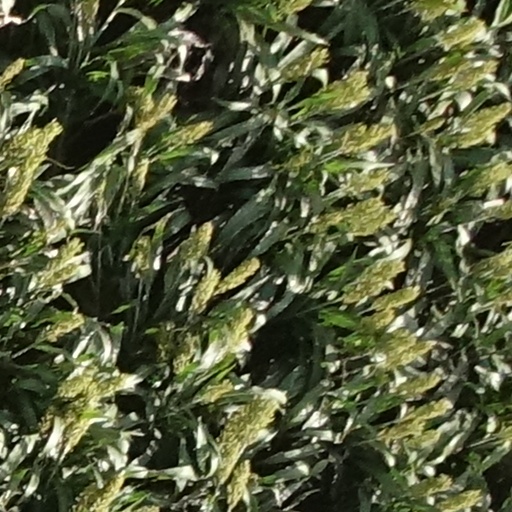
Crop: sorghum